Robert Calder

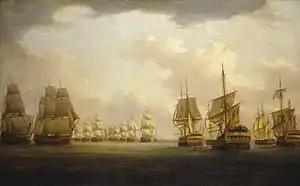
Battle of Cape Finisterre, by William Anderson

On it becoming known that Napoleon intended to break the blockade of Ferrol as a prelude to his invasion, the Admiralty ordered Rear-Admiral Charles Stirling to join Calder and intercept the Franco-Spanish fleet on their passage to Brest. The approach of the enemy was concealed by fog. Finally, on 22 July 1805, the fleets came into sight. The allies outnumbered the British, but Calder ordered his fleet into action. In the ensuing Battle of Cape Finisterre, fifteen British ships engaged twenty French and Spanish ships and captured two. The British losses were 39 officers and men killed and 159 wounded; the allies lost 158 dead and 320 wounded. After four hours, as night fell, Calder gave orders to discontinue the action. Over the following two days, the fleets remained close to one another, but did not re-engage. Calder focused on protecting his newly won prizes, while the French Admiral Villeneuve declined to force another engagement. Villeneuve left on 24 July, sailing to Ferrol, and eventually Cádiz, instead of resuming his course to Brest. Villeneuve had failed in all his objectives: he had landed no troops in Ireland, and the plan of linking with the fleet at Brest, driving off the British Channel squadrons, and supporting Napoleon's invasion of Britain came to nothing: the Armée d'Angleterre waited uselessly at Boulogne as before.